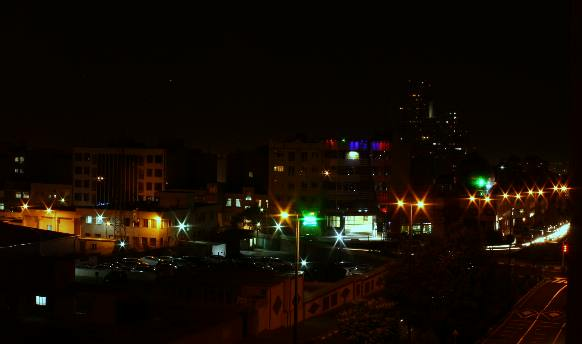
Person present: No